Charlie Zaa

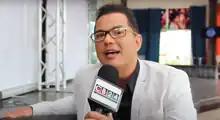
Charlie Zaa in 2017

Carlos Alberto Sánchez (born in Girardot, Colombia, January 30, 1974), known professionally as Charlie Zaa, is a Colombian singer. Zaa is the son of singer Luis Humberto Sánchez.